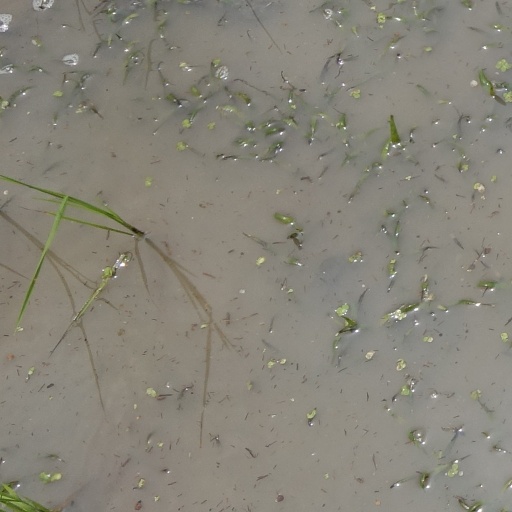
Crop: rice